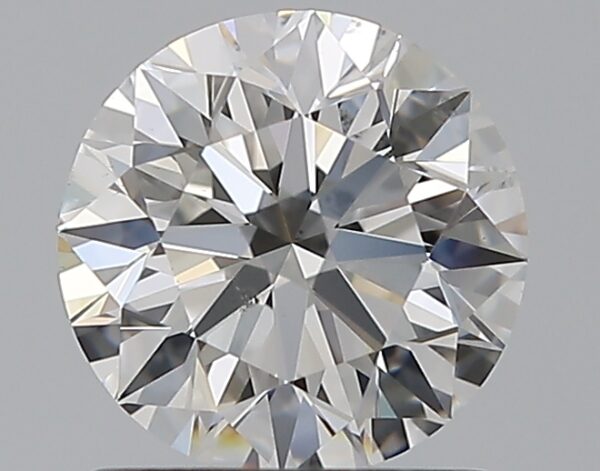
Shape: round
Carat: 1.01
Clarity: SI1
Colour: F
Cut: EX
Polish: EX
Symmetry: EX
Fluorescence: N
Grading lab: GIA
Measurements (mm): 6.37 x 6.41 x 4.01